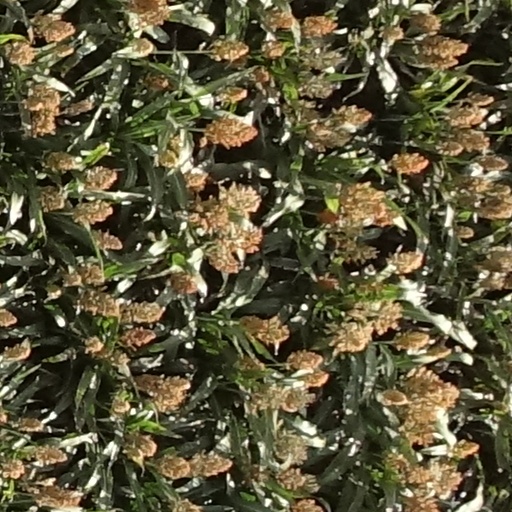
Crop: sorghum